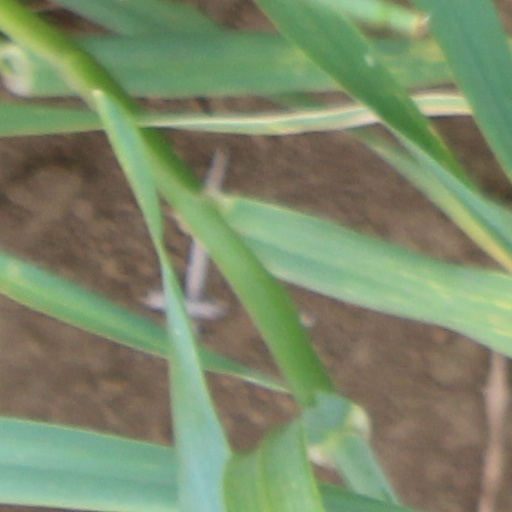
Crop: wheat